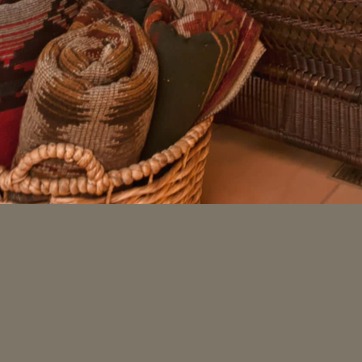
Material: other